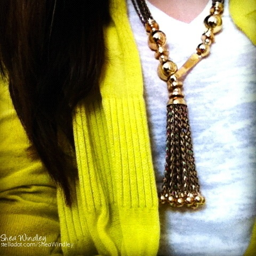
if you want to buy or even earn this for * free * , contact me !